Christina Bobb

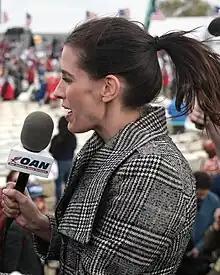
Bobb in 2022

Christina Bobb (born November 4, 1982) is an American lawyer, television personality and Republican Party official. She gained prominence for her television promotion of president Donald Trump and involvement in attempts to overturn the 2020 U.S. presidential election, and promotion of the false allegation that the election had been stolen from Trump by fraud. She was involved in the FBI investigation into Donald Trump's handling of government documents. Prior to working as a Trump attorney, she was an executive secretary for the Department of Homeland Security and in 2020 became an anchor at One America News Network, a far-right, pro-Trump cable channel. The Republican National Committee named Bobb to lead its election integrity program in March 2024. Bobb and seventeen other Arizona Republicans and Trump associates were indicted in April 2024 for their alleged involvement in the Trump fake electors plot to subvert the 2020 presidential election.